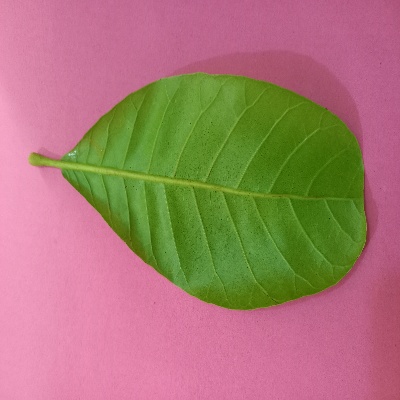
Crop: Cashew
Condition: healthy